My Love Is Your Love

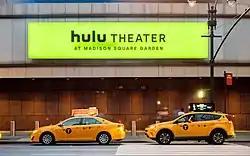
Houston headlined at The Theater at Madison Square Garden during the North American portion of the tour.

Houston embarked on the "My Love Is Your Love World Tour", which launched at the Arie Crown Theatre in Chicago for a two-date run on June 22 and 23, 1999. When asked why after her last world tour had her performing at large-seated arenas and stadiums did she decide to perform at theaters and smaller capacity venues during the North American leg of the tour, Houston explained that she turned down arena dates to do the theater performances to "do something where people can feel [her] and [she] can feel them." Due to this, Houston and her band were allowed to have a "jam-session" atmosphere. For most of Houston's North American dates, the singer performed two dates of the same venue.